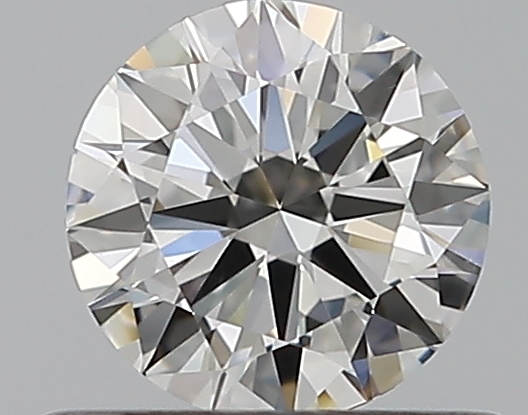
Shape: round
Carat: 0.5
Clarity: VVS2
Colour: H
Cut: VG
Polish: EX
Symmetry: VG
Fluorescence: N
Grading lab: GIA
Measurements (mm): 5.07 x 5.11 x 3.06